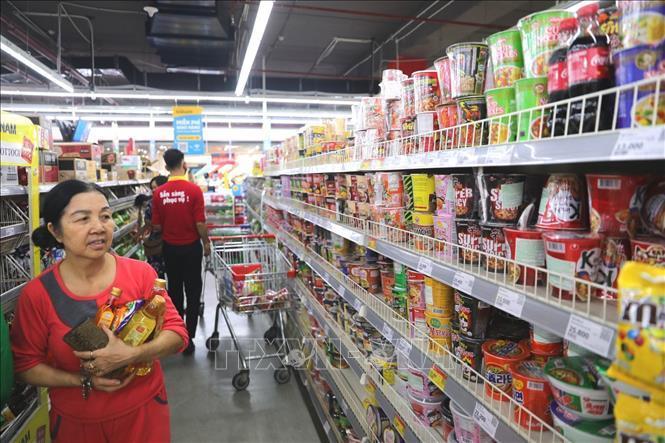
người phụ nữ áo đỏ đang ôm những cái chai ở trên tay